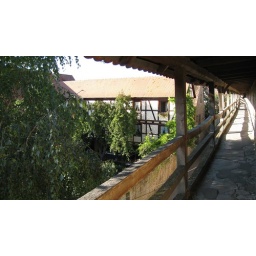
We passed by our hotel. The 2 windows of our room are behind the apple tree.